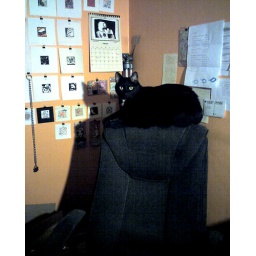
new chair : cat shui in action